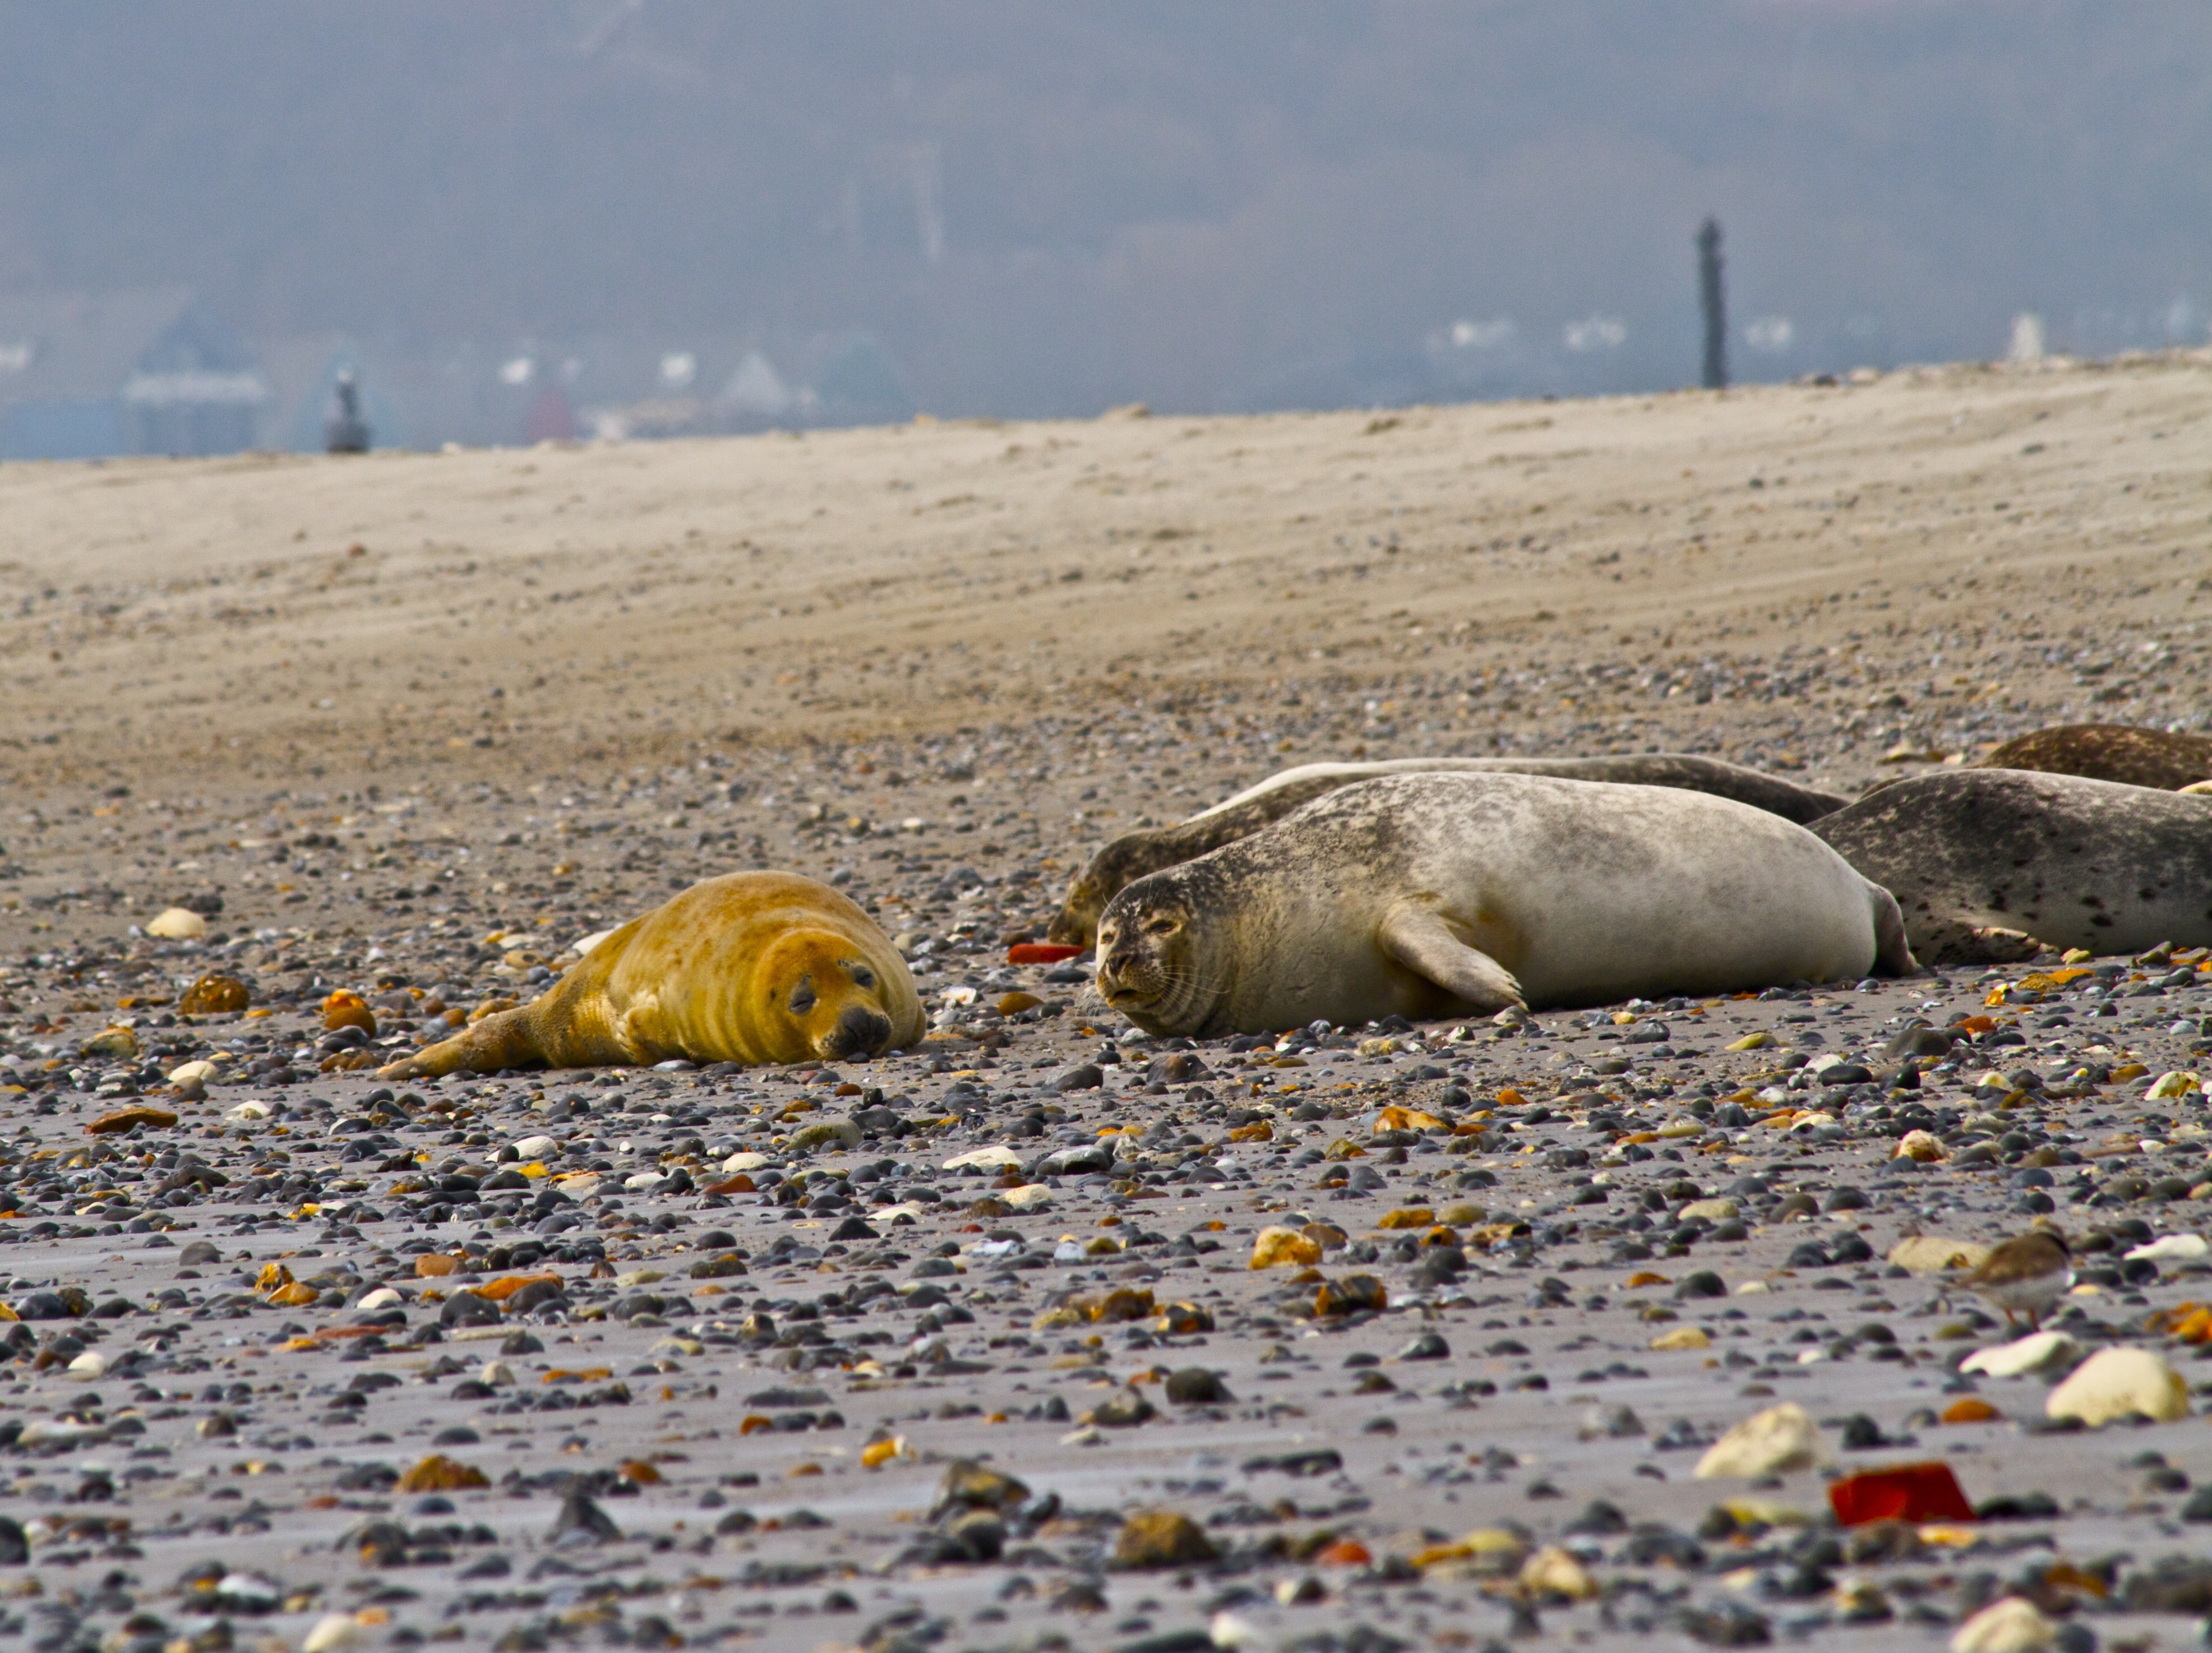
beach, sea, coast, sand, dune, wildlife, mammal, seal, fauna, bull, grey, animals, marine, seals, harbor seal, marine mammal